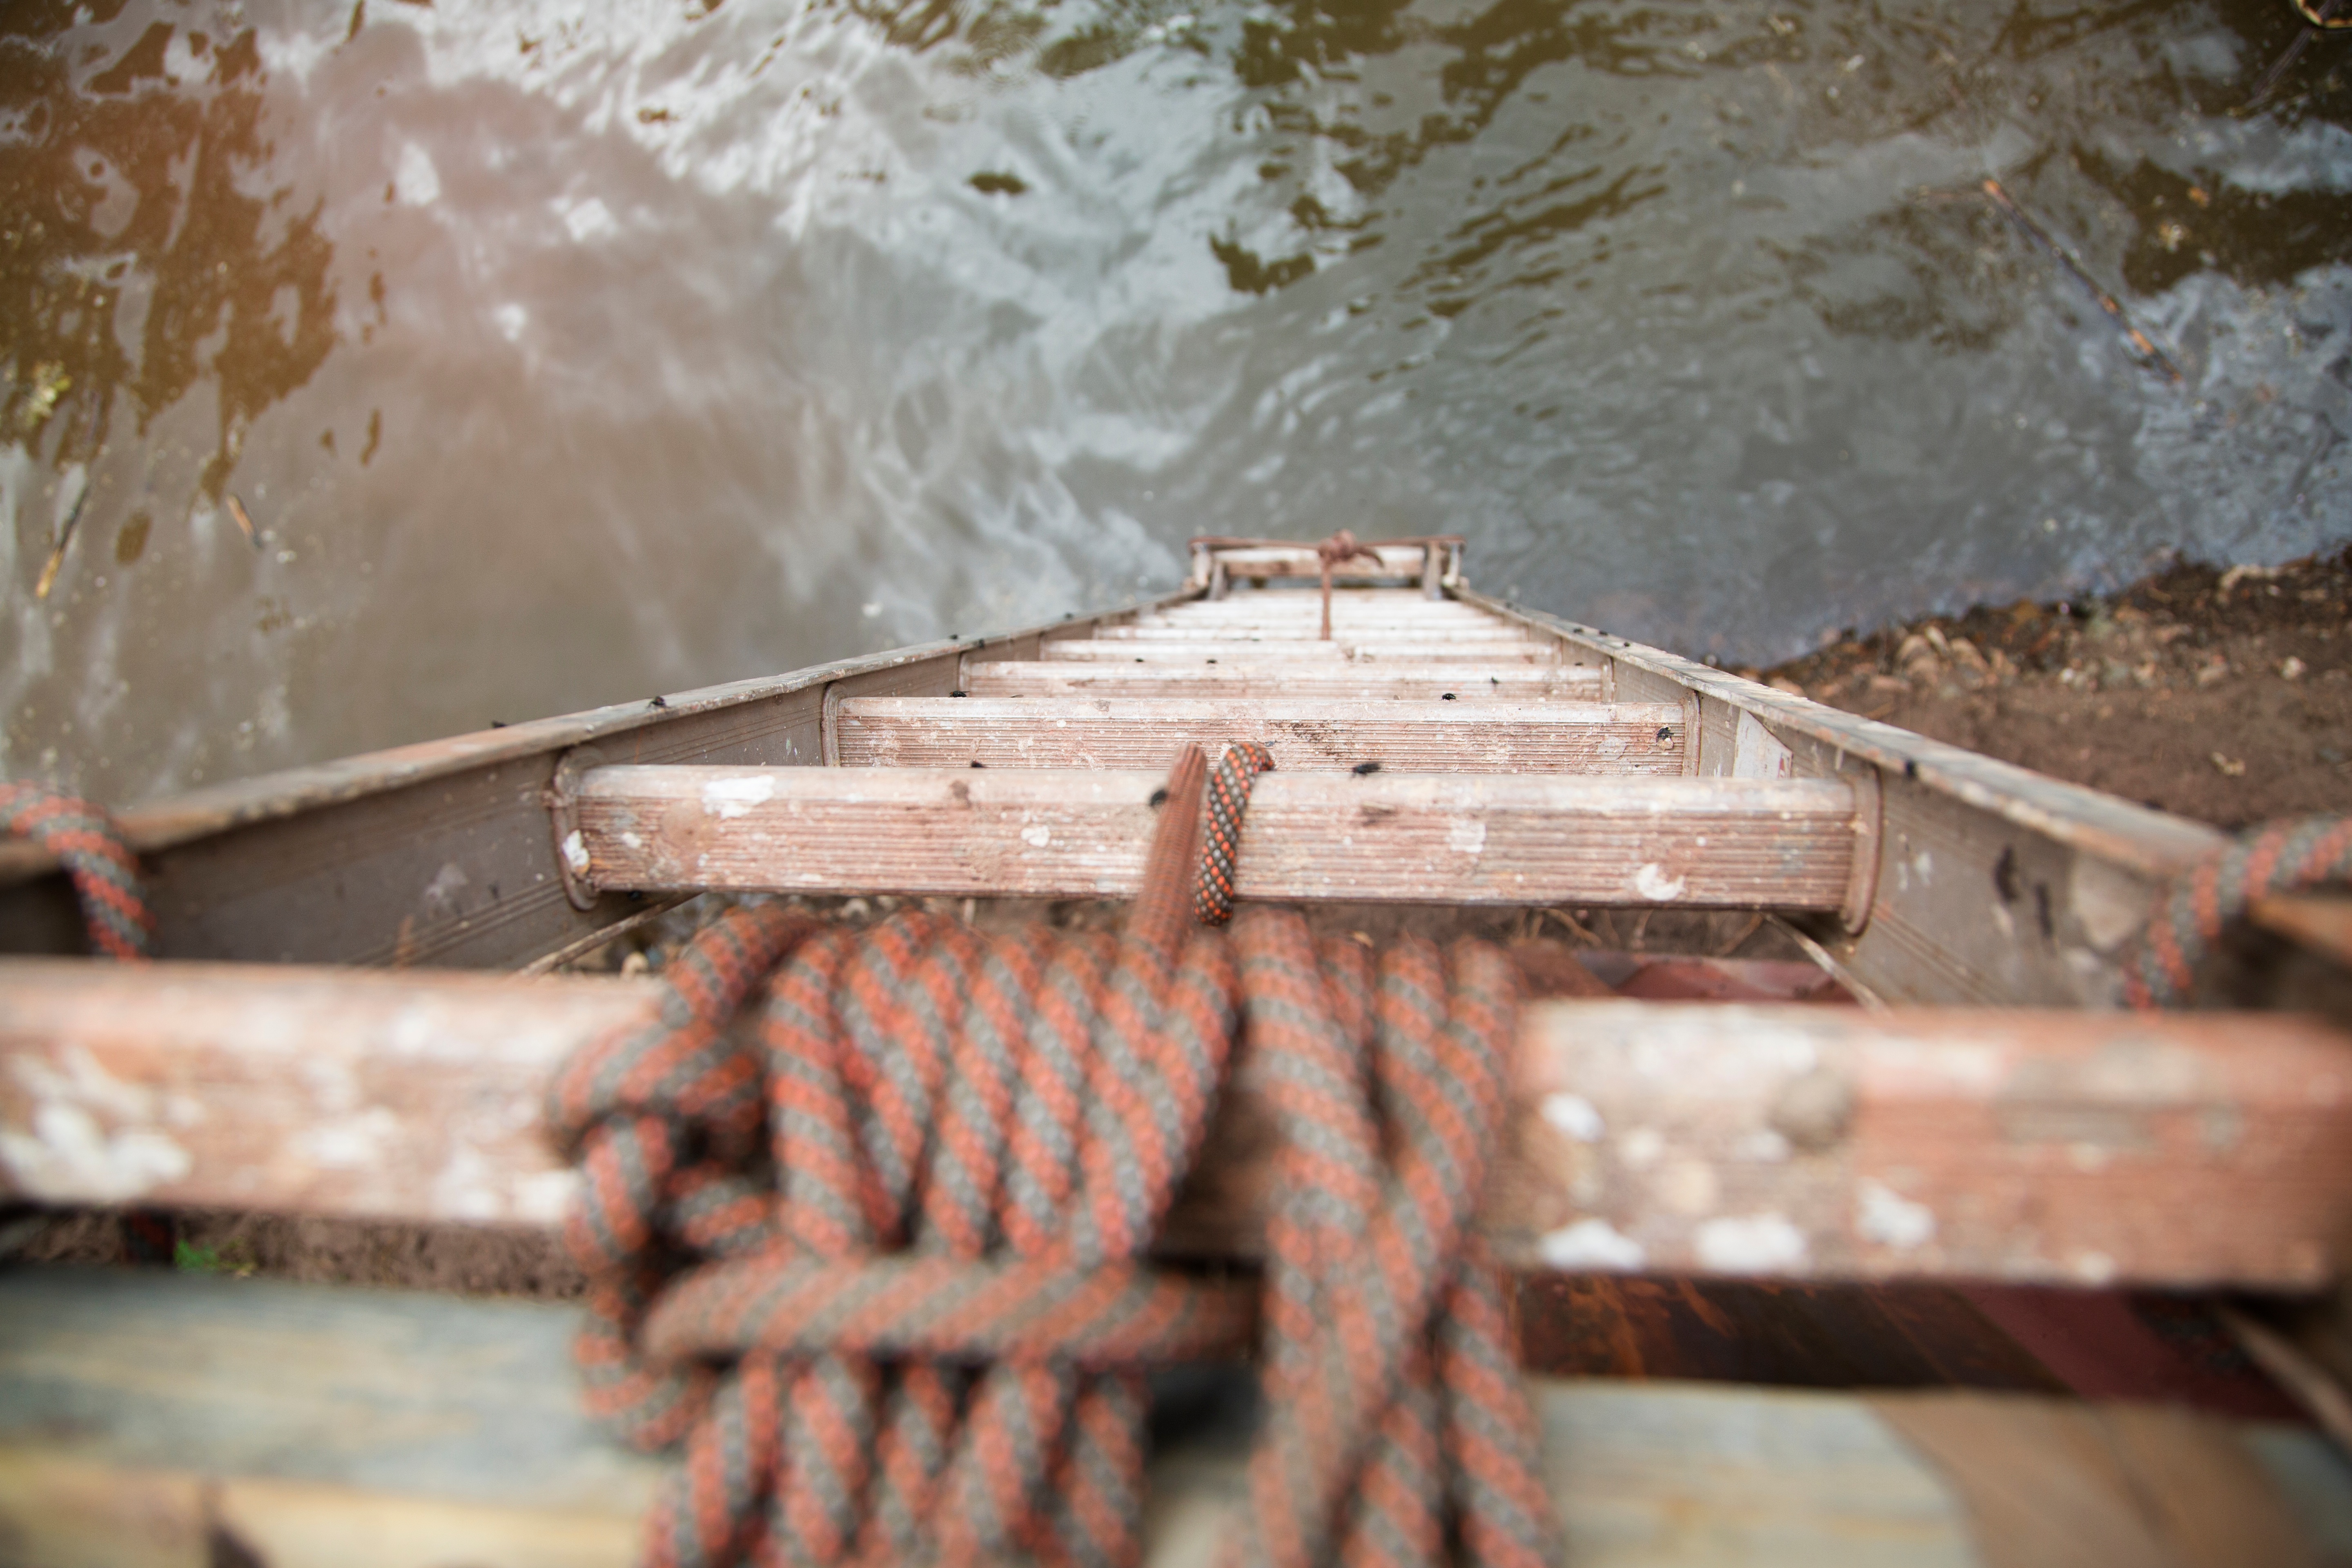
water, wood, vehicle